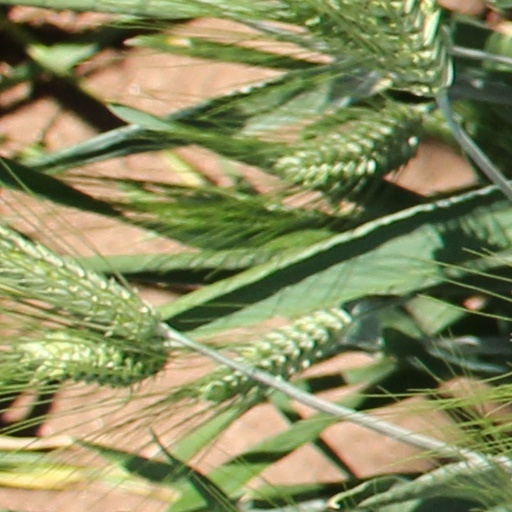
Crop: wheat